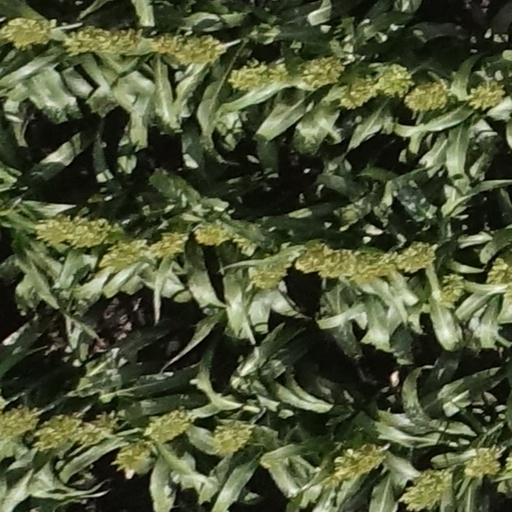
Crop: sorghum